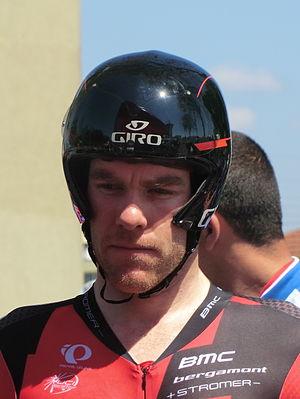
Critérium du Dauphiné 2013